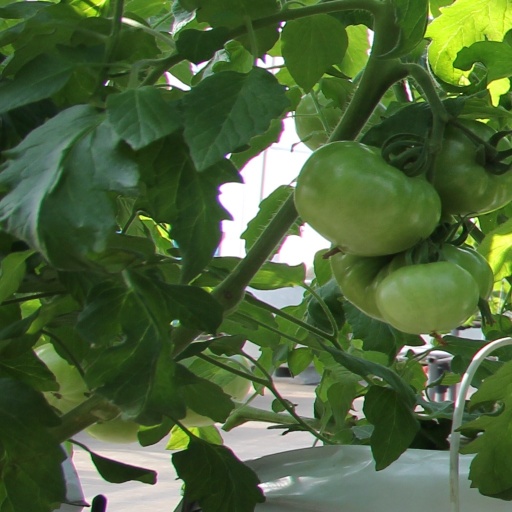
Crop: tomato